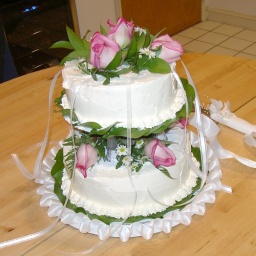
cathy and ira's wedding cake. the flowers are fresh and they are the same roses that are in cathy's bouquet.